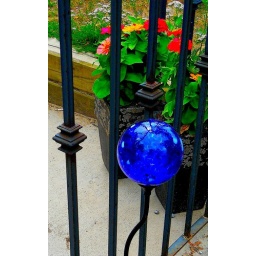
blue glass globe in the garden